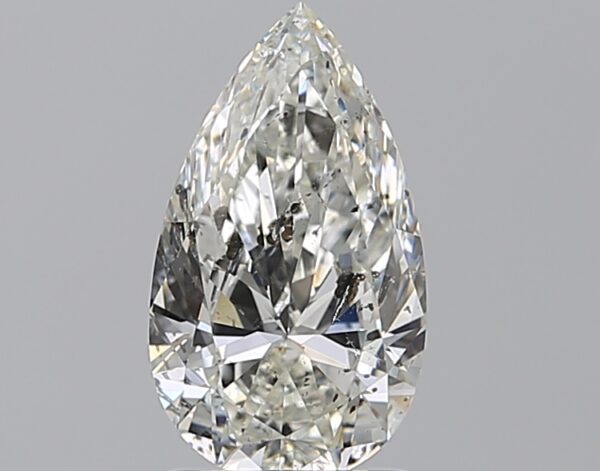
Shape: pear
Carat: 1.51
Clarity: SI2
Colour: G
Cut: EX
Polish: EX
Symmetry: VG
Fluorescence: SL
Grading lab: HRD
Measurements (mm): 10.67 x 6.12 x 3.71